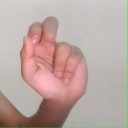
अक्षर: ढ